Huntington, West Virginia

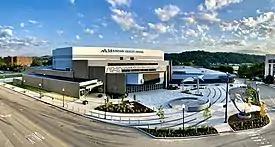
Marshall Health Network Arena

Arguably, the most famous attraction in Huntington is Keith-Albee Theatre, a former Vaudeville palace in the "Art Deco" style from the 1920s and one of the architectural masterpieces of Downtown Huntington, on Fourth Avenue. Now known as the Keith Albee Performing Arts Center, the Keith was originally built in 1928 as the Keith-Albee Theatre, and under the supervision of vaudeville tycoons B. F. Keith and Edward Albee as part of their Keith-Albee vaudeville circuit, the Keith-Albee was the second-largest theater in the United States at that time, behind the Roxy in New York City. The theater was designed by Thomas W. Lamb who designed approximately 153 theaters around the world. Only forty-three of these grand theaters are still open, and seventy-one have been demolished. "The Keith" has been undergoing a full restoration since 2009. This included the restoration of the famous front sign in 2012. After standing over Fourth Avenue for decades and being featured in hundreds of pictures and postcards, two Hollywood movie premieres, and being struck by lightning numerous times; the sign had to be taken down in 2011. A massive "Save Our Sign" effort was organized to fund the full restoration of the sign, which was reinstalled in May 2012.